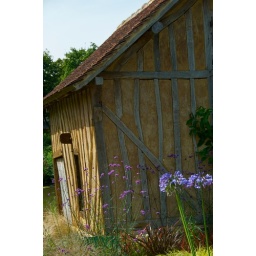
flowers by the house